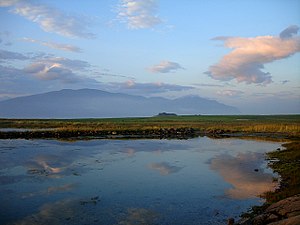
Mindlandet
Mindlandet er en ø i Alstahaug kommune i Nordland fylke i Norge. Den ligger ved mundingen af Vefsnfjorden og syd for øerne Tjøtta og Rødøya. Øen er ca. 9 km lang og 3 km bred. Den er ret flad og har et areal på 14 km² der hovedsageligt anvendes til landbrug.